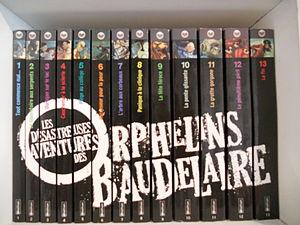
Photographie des dos de la série de livres écrite par Daniel Handler: Les désastreuses aventures des orphelins Baudelaire
Les Désastreuses Aventures des orphelins Baudelaire est une série littéraire pour la jeunesse écrite par Lemony Snicket, hétéronyme de l’écrivain américain Daniel Handler, et illustrés par Brett Helquist. La suite romanesque est composée de treize tomes, publiés entre 1999 et 2006. En France, la série est traduite par Rose-Marie Vassallo et publiée aux éditions Nathan.